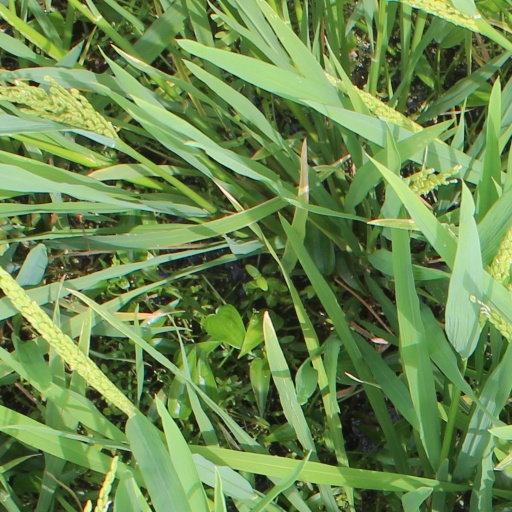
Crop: rice